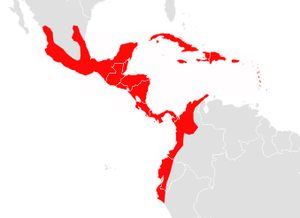
Cette liste commentée recense la mammalofaune en Guadeloupe. Elle répertorie les espèces de mammifères guadeloupéens actuels et celles qui ont été récemment classifiées comme éteintes. Cette liste comporte 59 espèces réparties en sept ordres et 23 familles, dont une est « éteinte », cinq sont « en danger », cinq autres sont « vulnérables », une est « quasi menacée » et treize ont des « données insuffisantes » pour être classées.
Cette liste commentée recense la mammalofaune à Saint-Martin. Elle répertorie les espèces de mammifères saint-martinois actuels et celles qui ont été récemment classifiées comme éteintes. Cette liste comporte 45 espèces réparties en sept ordres et vingt familles, dont une est « éteinte », trois sont « vulnérables » et onze ont des « données insuffisantes » pour être classées.
Cette liste commentée recense la mammalofaune à Saint-Barthélemy. Elle répertorie les espèces de mammifères saint-barths actuels et celles qui ont été récemment classifiées comme éteintes. Cette liste comporte 41 espèces réparties en sept ordres et 17 familles, dont une est « éteinte », quatre sont « vulnérables » et onze ont des « données insuffisantes » pour être classées.